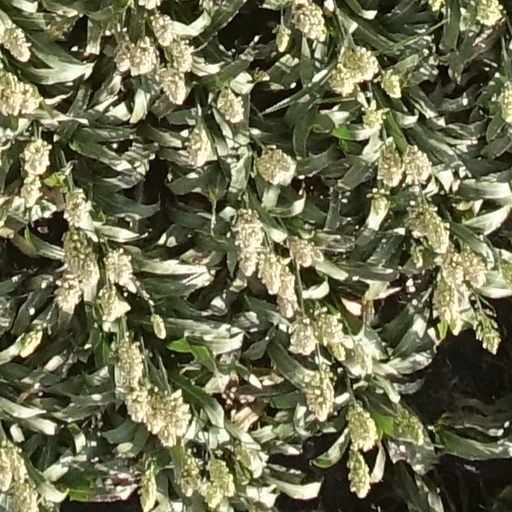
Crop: sorghum